Anthropology of an American Girl

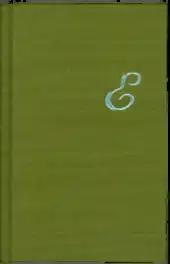
Vernacular Press hardcover version, 2003

"Anthropology of an American Girl" received strong reviews upon initial publication. "Library Journal" called the novel "Henry James meets the 21st Century," "intelligent and insightful." Also according to "Library Journal", "Eveline, or Evie, is not a stereotypical 'American Girl'; nor is the book a standard coming-of-age story."